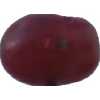
Label: pink_grape